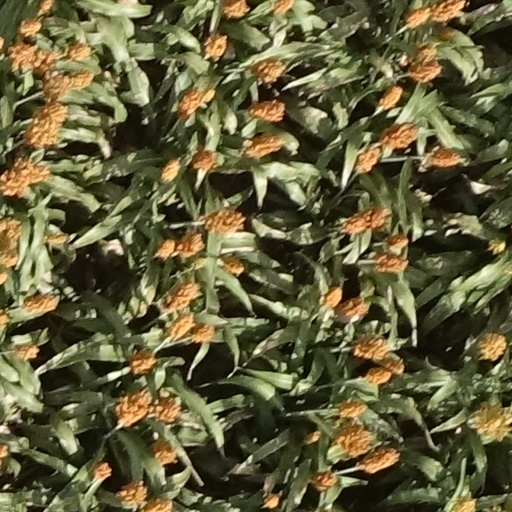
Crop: sorghum